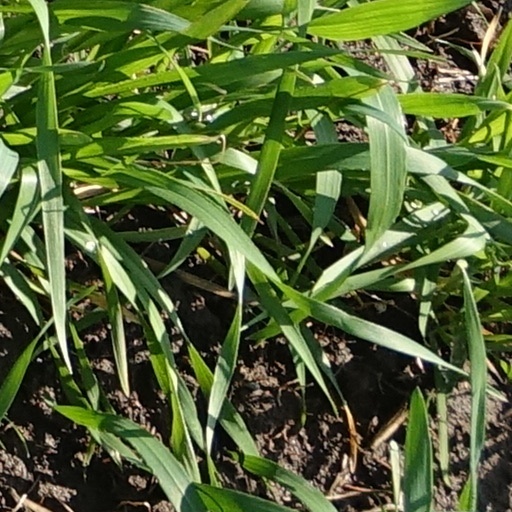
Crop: wheat